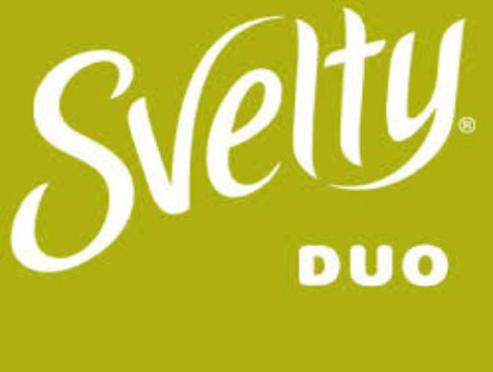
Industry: Food